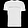
Label: T - shirt / top